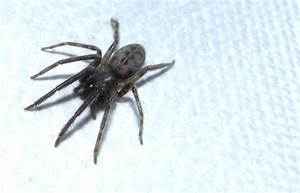
Label: spider